Pop Gear

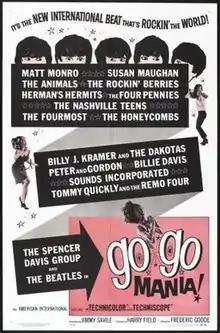
Poster for U.S. release, titled "Go Go Mania"

Pop Gear (U.S. title: Go Go Mania) is a 1965 British music revue film, directed by Frederic Goode, which was released in 1965. It contains live concert footage of the Beatles, and lip-synched performances of some of the British Invasion bands, including the Animals, Herman's Hermits, the Nashville Teens, Peter and Gordon, Matt Monro, Billy J. Kramer and the Dakotas, the Honeycombs, the Rockin' Berries, and the Spencer Davis Group. The film is split into two segments: 1964 songs, introduced by Jimmy Savile, who at the time was the host of "Top of the Pops" on the BBC, and 1965 songs, which are merely strung together without intros. The material by the Beatles was lifted from a newsreel short "The Beatles Come to Town" (1963). The film was released sometime between January and April 1965, the footage having been filmed in December 1964.